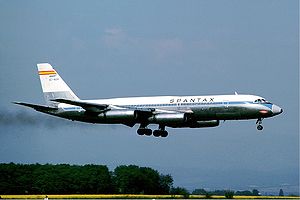
Convair 990 / Design og udvikling
En Convair 990A fra Spantax. Motorrøgen ses tydeligt selv ved lav motorkraft under landing.
Convair 990 Coronado er et narrow body fire-motoret passagerfly, der blev fremstillet af General Dynamics' division Convair. Flyet blev udviklet som en forlænget version af den tidligere Convair 880 efter ønske fra flyselskabet American Airlines. Convair 990 blev forlænget med 10 ft, hvilket forøgede antallet af passagerer fra 88-110 i 880'eren til mellem 96 og 121 i den forlængede 990'er. Antallet af passagerer var forsat mindre end i konkurrenternes fly, hvor Boeing 707 kunne medbringe 110-189 og Douglas DC-8 105-173. Convair 990A havde dog en marginalt hurtigere cruisehastighed, da Convair angav at flyet kunne flyve 25–35 mph hurtigere end konkurrenterne.